Cory Brandan

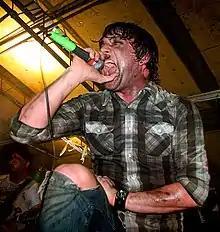
Brandan performing in 2007

Cory Brandan Putman (born April 11, 1976) is an American singer who has been the lead vocalist for the metalcore band Norma Jean since 2004.